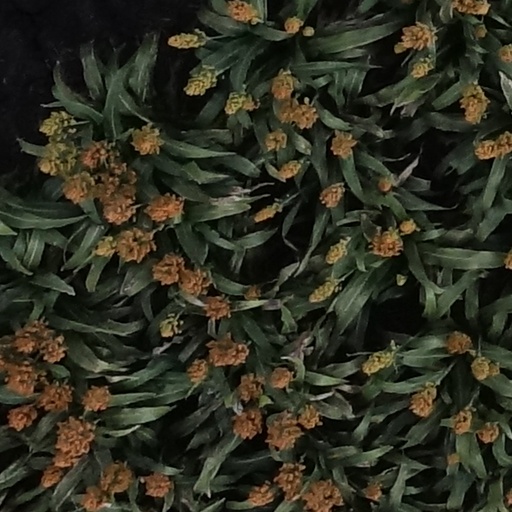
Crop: sorghum